Zaleilah

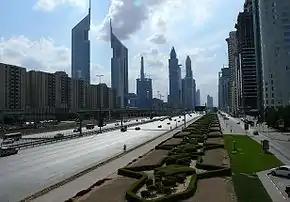
Locations for the music video of "Zaleilah" included Sheikh Zayed Road ("pictured") in Dubai.

An accompanying music video for "Zaleilah" was uploaded onto Cat Music's official YouTube account on 9 February 2012, becoming one of their most-watched releases by May 2015. On the same date, it was also shown at the Grand Cinema Digiplex in Băneasa Shopping City at around 19:00. The clip was shot by Florin Botea at Club Fratelli in Romania and in locations such as Sheikh Zayed Road, the Palm Jumeirah Monorail, and Burj Khalifa in Dubai. All outfits used in the video were provided by Florin Dobre and Iuliana Dima.